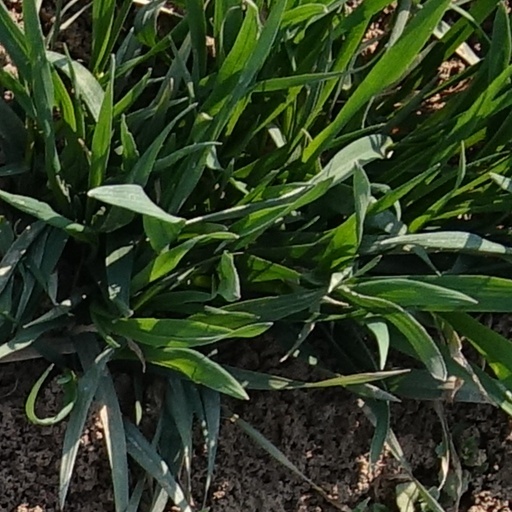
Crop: wheat